Ponijevo

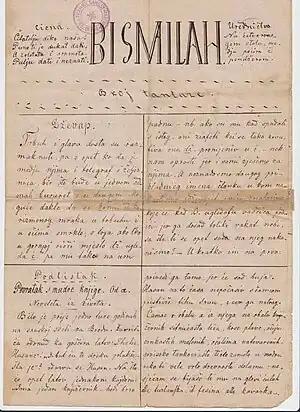
Bismilah, a satirical journal from Ponijevo, first published in 1864.

Up until the 19th century, literacy of the people of Ponijevo was ecclesiastical and associated to the Catholic Church clergy. In 1893, a state school was founded in Novi Šeher, near Ponijevo, which served all nearby villages, including Ponijevo. The school offered a four-year educational programme, which is equivalent to the first half of the modern elementary education. Very few Ponijevo children attended the school, as schooling was not prioritized in agrarian communities, where child labor was commonplace.